Santa Rosa, Laguna

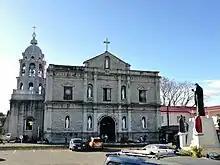
Santa Rosa de Lima Parish Church, located at the city proper

Santa Rosa's land area is approximately . It is located west of Laguna de Bay.